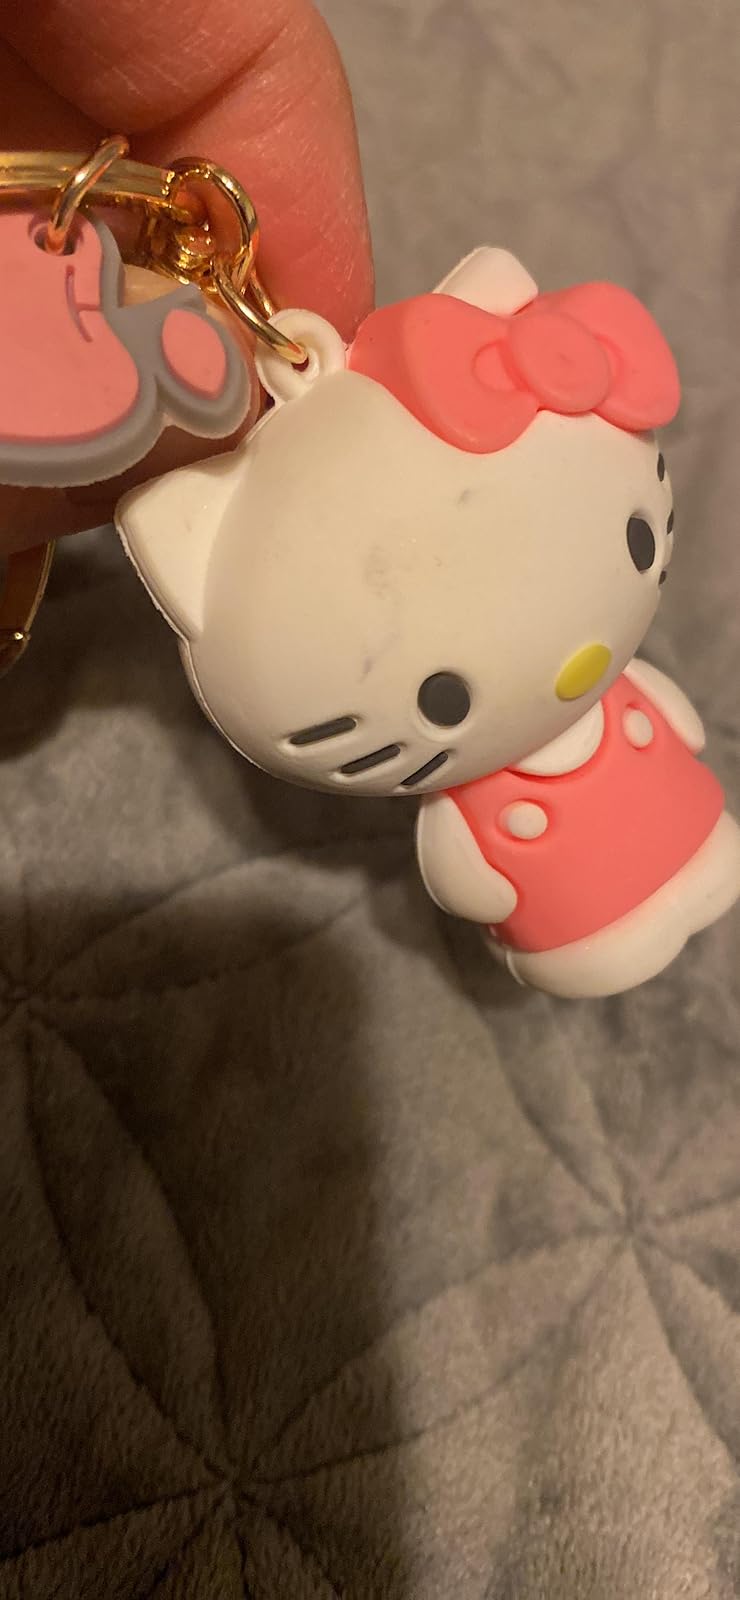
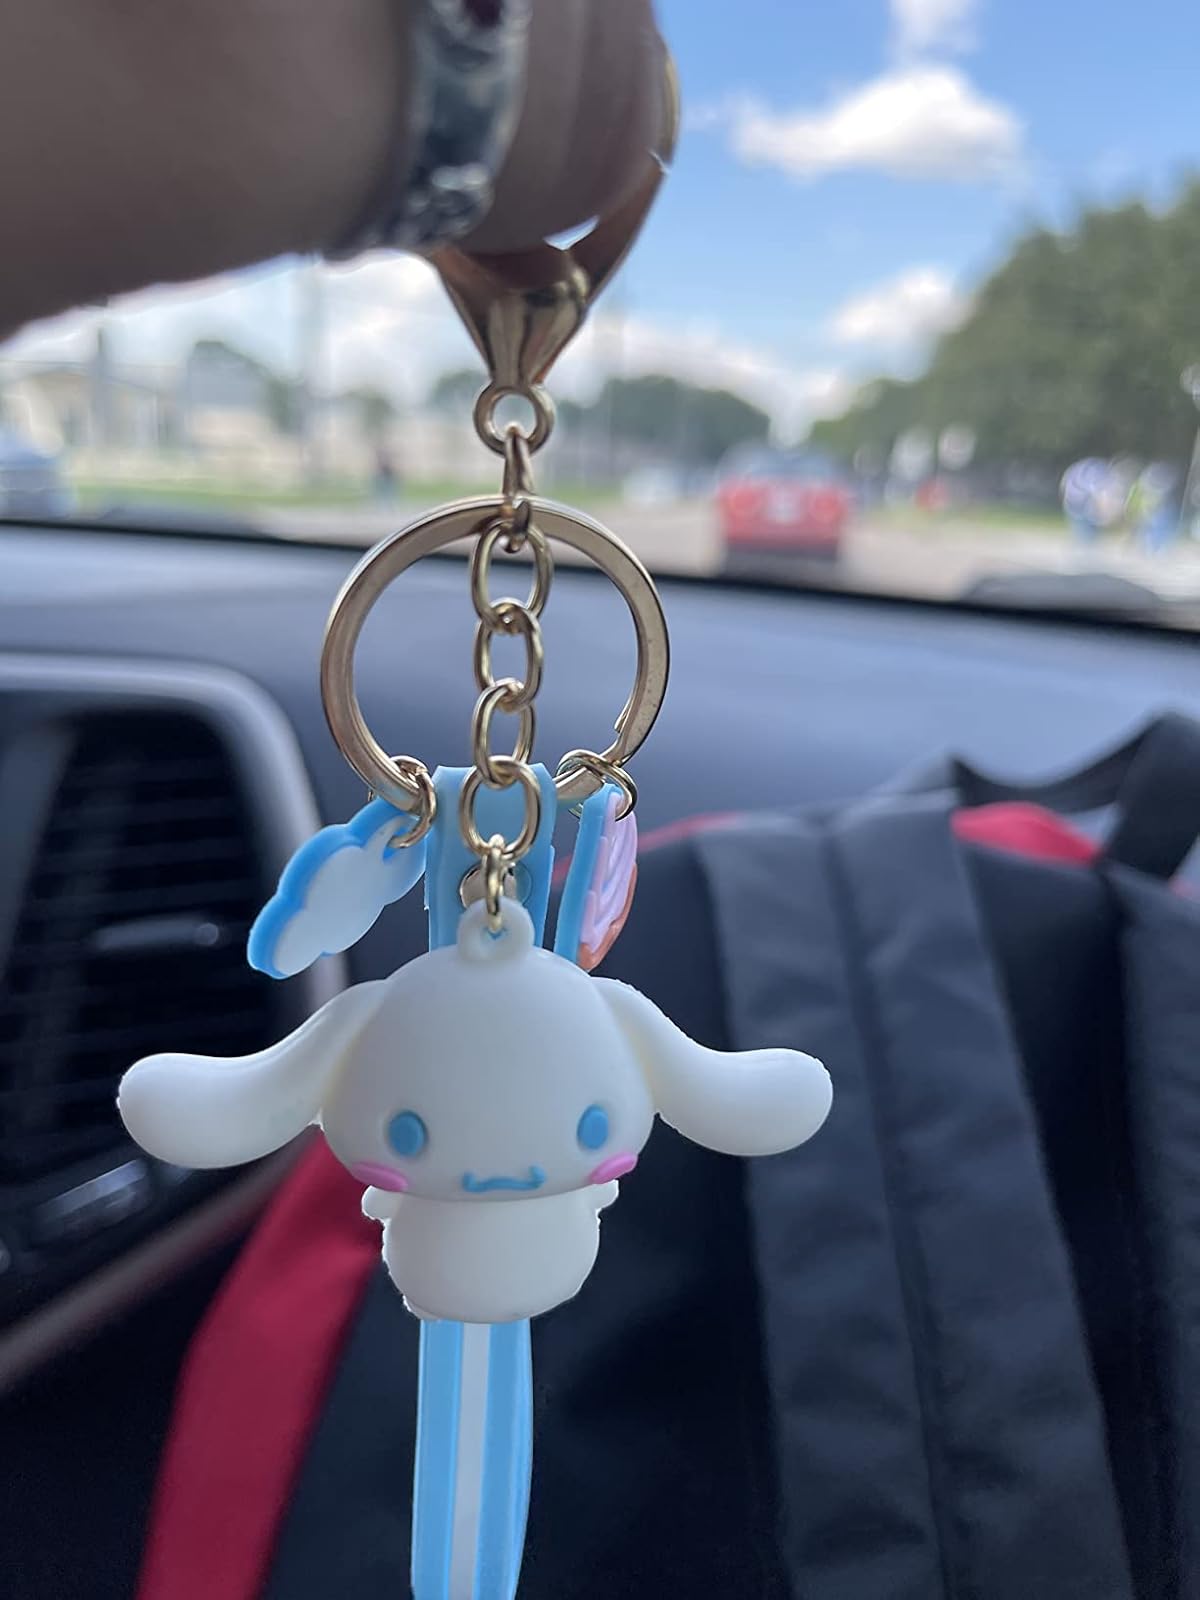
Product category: accessories_keychain
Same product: no